Chutia kingdom

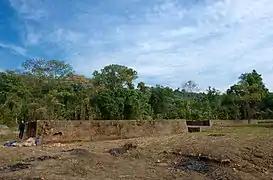
Ruins of the Chutia kingdom near Dibang Valley of Arunachal Pradesh

The extent of the power of the kings of the Chutia kingdom is not known in detail. Nevertheless, it is estimated by most modern scholarship that Chutias held the areas on the north bank of Brahmaputra from Parshuram Kund (present-day Arunachal Pradesh) in the east and included the present districts of Lakhimpur, Dhemaji, Tinsukia and some parts of Dibrugarh in Assam. Between 1228 and 1253 when Sukaphaa, the founder of the Ahom kingdom, was searching for a place to settle in Upper Assam, he and his followers did not encounter the Chutia state, implying that the Chutia state must have been of little significance till at least the mid 14th century, when the Ahom chronicles mention them for the first time. However, it is also known that the Ahoms themselves were a people with a precariously small territory and population, which may indicate this absence of serious interaction with the old settled people of the neighborhood until the 14th century. At its largest extent, the Chutia influence might have extended up to Viswanath in the present Darrang district of Assam, though the main control was confined to the river valleys of Subansiri, Brahmaputra, Lohit and Dihing and hardly extended to the hills even at its zenith.